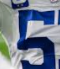
Number: 5